William Findlay Rogers

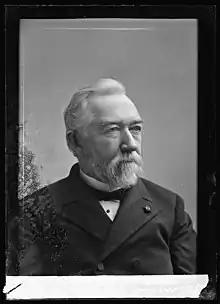

William Findlay Rogers (March 1, 1820 – December 16, 1899) was an American politician who served one term as a member of the U.S. House of Representatives from New York from 1883 to 1885.